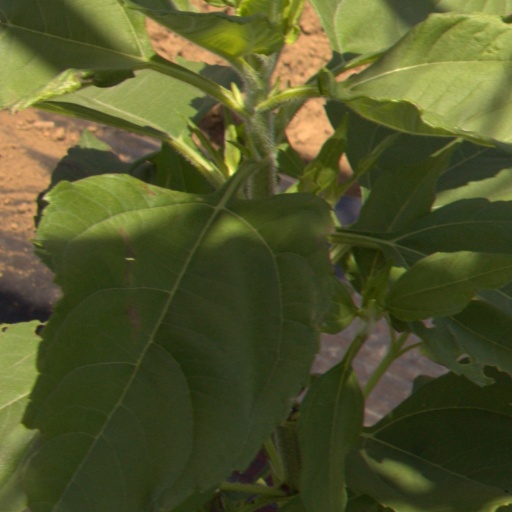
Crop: Jerusalem artichoke